Hugo W. Koehler

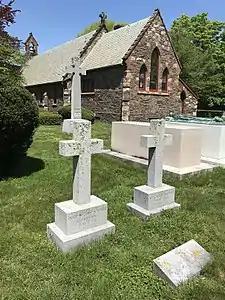
Gravesites of Hugo, Matilda and Hugh Koehler

In Constantinople, the city was deluged with the displaced Russians from the Crimea. Admiral Mark Bristol set up a disaster relief committee to coordinate the various American relief efforts that continued for many months. Sailors from the admiral's flagship, "St Louis", worked with his wife, Helen, and her committee of women and constructed a soup kitchen in the train station at Stamboul. They fed 4,000 refugees daily that were being brought in for housing in makeshift camps. Restroom facilities and a dressing area for the women refugees were set up. Doling out hot chocolate, tea and bread, Helen Bristol and her women, worked in rain and mud to keep their canteen open past midnight. Ultimately 22,000 Russians were cared for by the Americans and housed in different parts of the city. Much larger contingents of British and French aid workers did similar good.